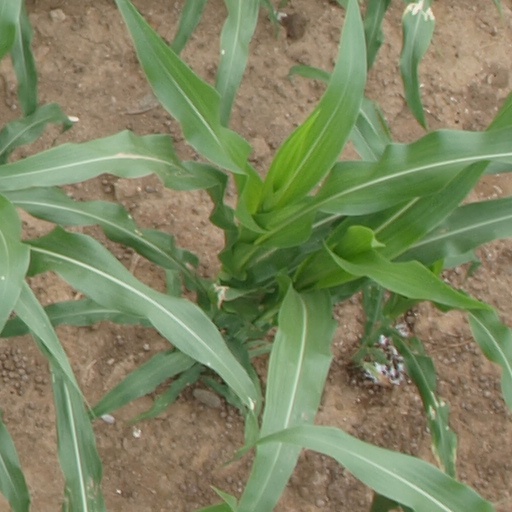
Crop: maize; corn